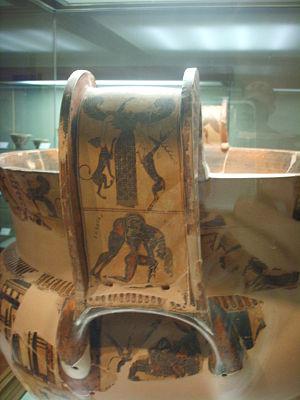
Le Musée archéologique national de Florence se trouve dans un palais construit en 1620 par Giulio Parigi pour être la résidence de la princesse Marie-Madeleine d'Autriche, sur la place Santissima Annunziata.
On appelle « vase François » un cratère à volutes attique à figures noires, chef-d’œuvre de la céramique archaïque, daté de 570 av. J.-C. environ. Il s’agit du plus ancien cratère à volutes connu. Ses dimensions sont de 66 cm de hauteur pour un diamètre maximal de 57 cm.